Pasadena Playhouse

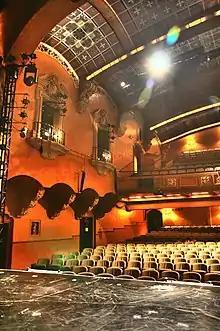
A partial view of the theater auditorium

Due to changes in Actors' Equity Association laws, and the opening of drama departments in many schools and universities across the country, the College of Theatre Arts shut down in 1969. Later that year, after the death of founding director Gilmor Brown, the theatre itself went bankrupt. After six years, the city bought the building in 1975 and later transferred it to real estate developer David Houk. After it lay dormant for 17 years, he relaunched the theatre in 1986 as a place to develop shows that would tour other California venues. While the Pasadena Playhouse reopened for use as a community theatre, the acting school remained closed. Over the next twenty years, the theatre staged classic drama, new musicals and plays, and integrated itself as an educational facility, slowly regaining a prominent place in the national theatre scene to become a major operation of over eight million dollars a year by 2008.